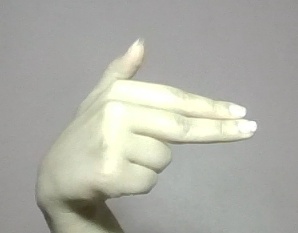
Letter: ghain